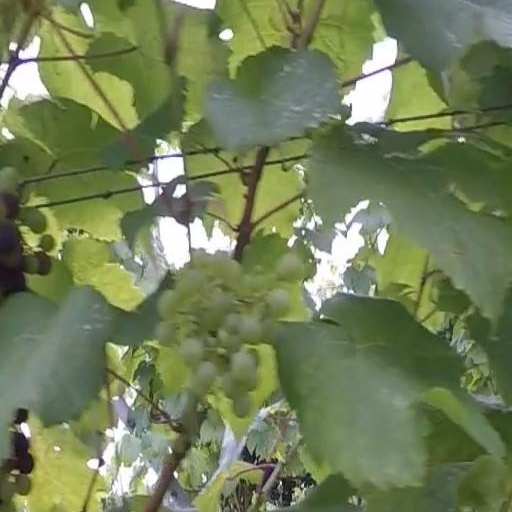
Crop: grape